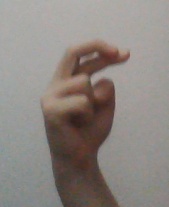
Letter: zay